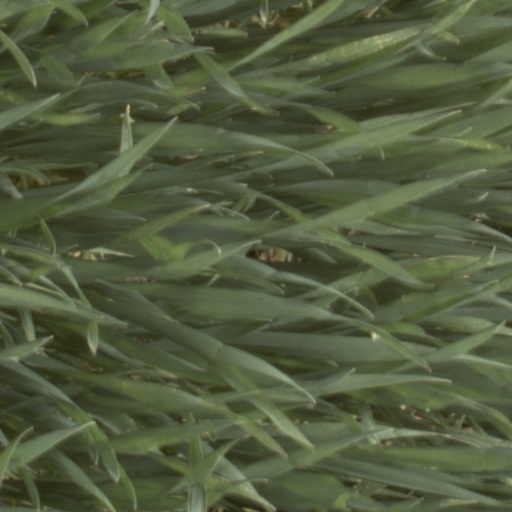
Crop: wheat